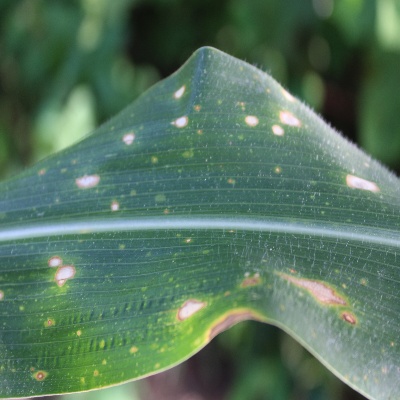
Crop: Maize
Condition: leaf spot